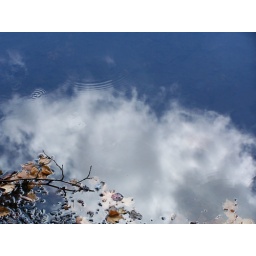
The very low water level in the lakes at Hyde Park is disguised by the reflection of the sky